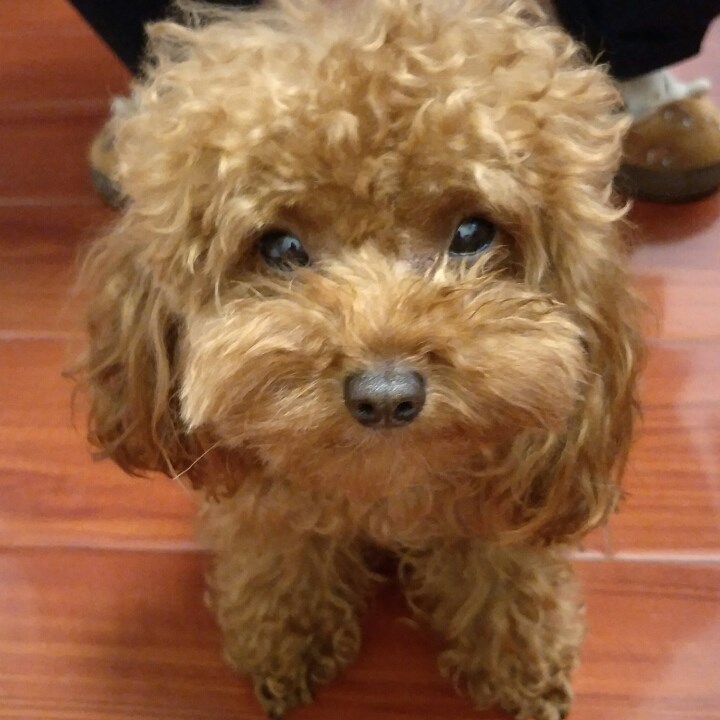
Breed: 7449-n000128-teddy